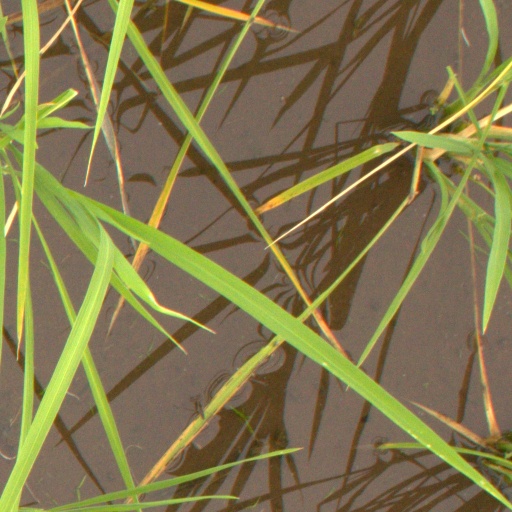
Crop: rice